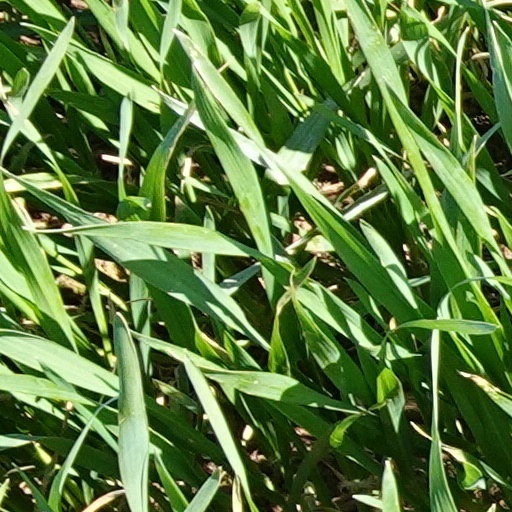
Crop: wheat